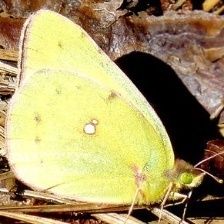
Species: CLOUDED SULPHUR
Butterfly family (ImageNet category): sulphur_butterfly